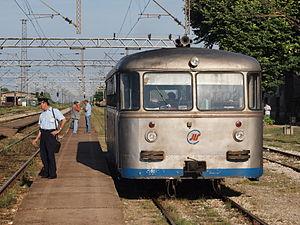
Ruma /ʁuma/ est une ville et une municipalité de Serbie situées dans la province autonome de Voïvodine, district de Syrmie. Au recensement de 2011, la ville comptait 30 076 habitants et la municipalité dont elle est le centre 54 339.
La Fruška gora est un massif montagneux situé en Serbie, au nord de la région de Syrmie, dans la province autonome de Voïvodine.